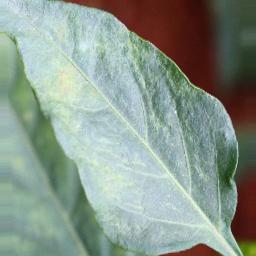
Label: healthy